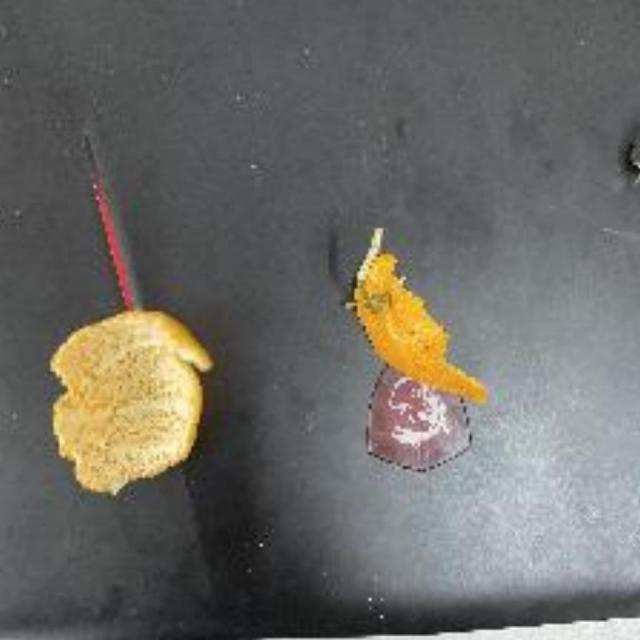
Label: peels